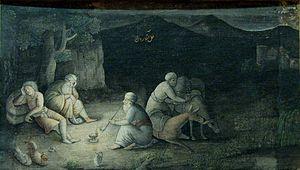
La Halte nocturne, page d'un album de peintures et de calligraphie dont la plupart des pages sont conservées à l'Ermitage de Saint-Pétersbourg.
L’appellation art safavide regroupe la production artistique qui a eu lieu en Perse durant la dynastie éponyme, entre 1501 et 1722. Elle marque un apogée dans l’art du livre et de l’architecture persans alors que les arts mineurs tels que la céramique, l’art du métal ou le verre ont plus ou moins tendance à péricliter. Bien que nourri de culture persane, l’art safavide est fortement influencé par les cultures turkmène, chinoise, ottomane et occidentale.